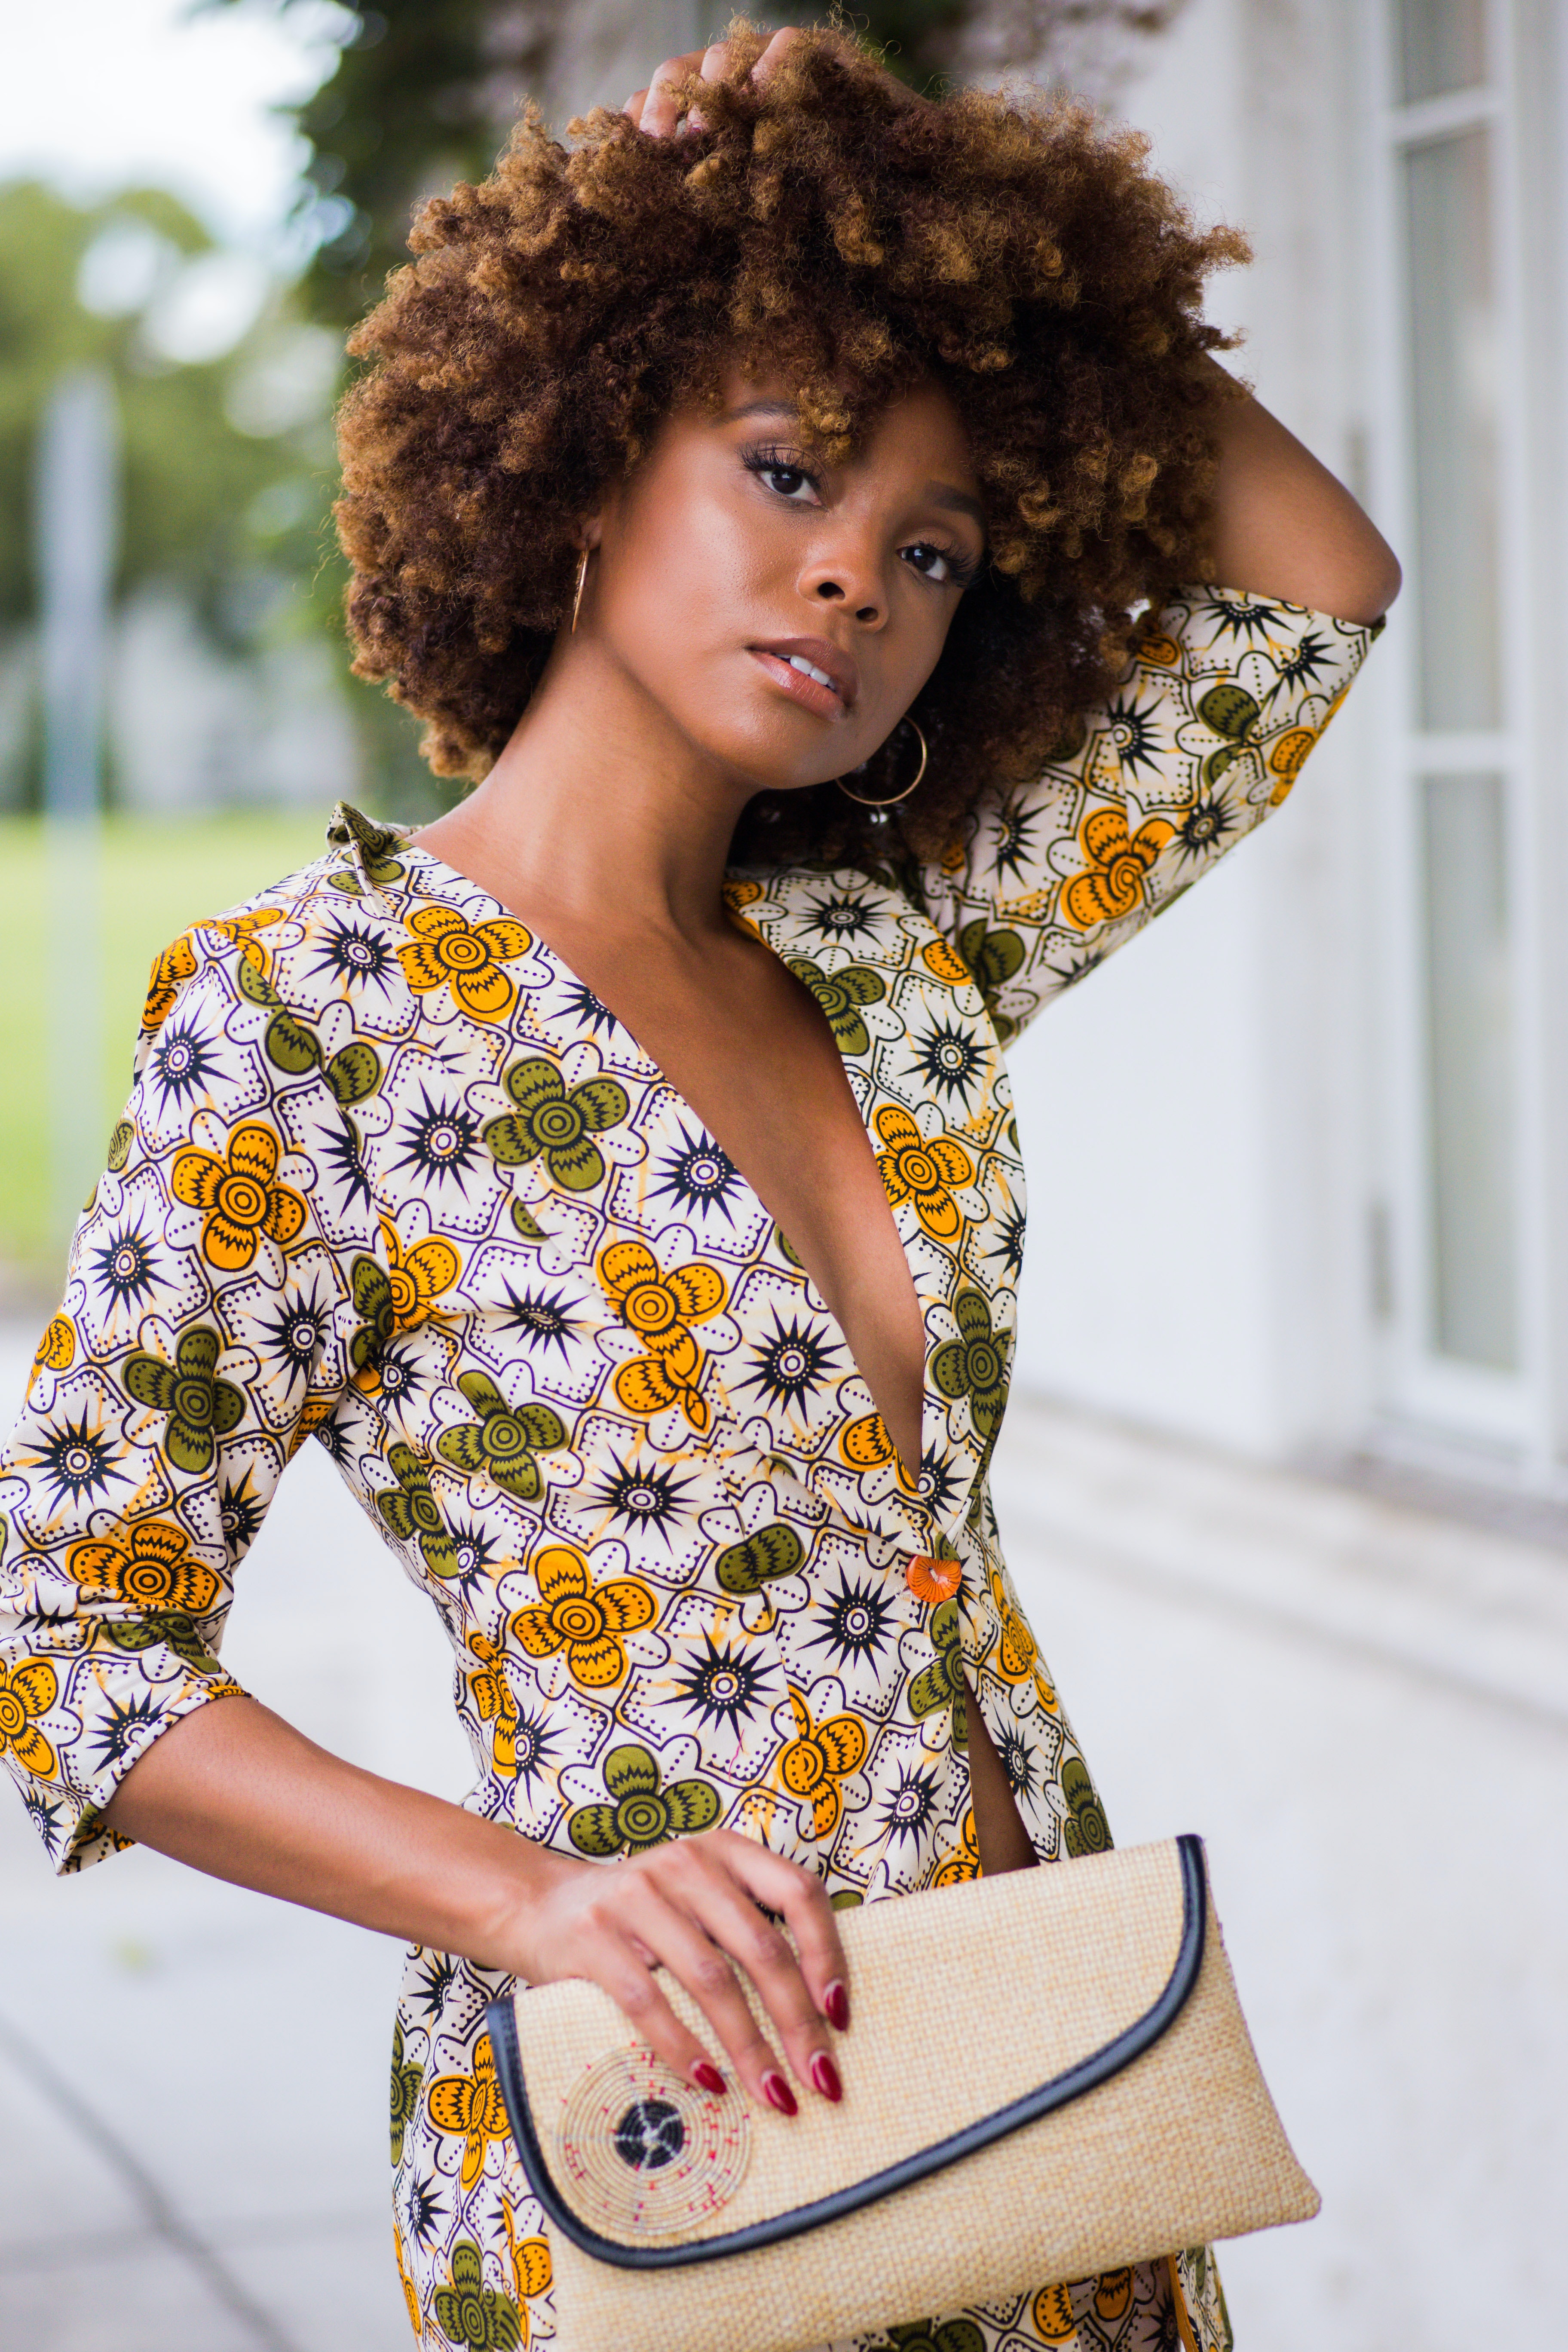
woman, hair, joint, outerwear, hairstyle, arm, shoulder, photograph, jheri curl, fashion, sleeve, waist, ringlet, orange, thigh, fashion design, cool, day dress, black hair, fashion model, beauty, long hair, pattern, magenta, brown hair, t shirt, necklace, electric blue, human leg, jewellery, formal wear, grass, fashion accessory, peach, afro, sitting, vintage clothing, cocktail dress, top, eyewear, red hair, floral design, photo shoot, portrait photography, hair coloring